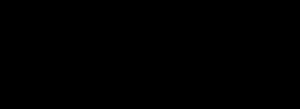
Hvidskævingdelfin
Størrelse sammenlignet med et menneske
Hvidskævingdelfin er en delfin, der især forekommer på dybt vand i tropiske områder af Stillehavet. Den kan kendes på sin sorte sidestribe og den lille rygfinne. Det er den eneste art i slægten Lagenodelphis, hvis navn er skabt ved en sammenstilling af slægtsnavnene Lagenorhynchus og Delphinus, fordi dyrets kranium har ligheder med arterne i begge disse slægter.